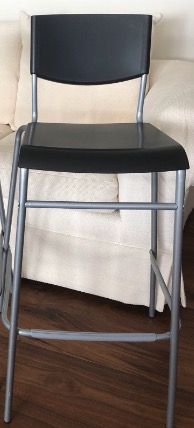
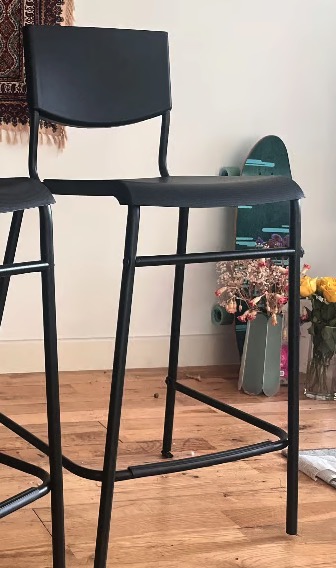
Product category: stool
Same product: no